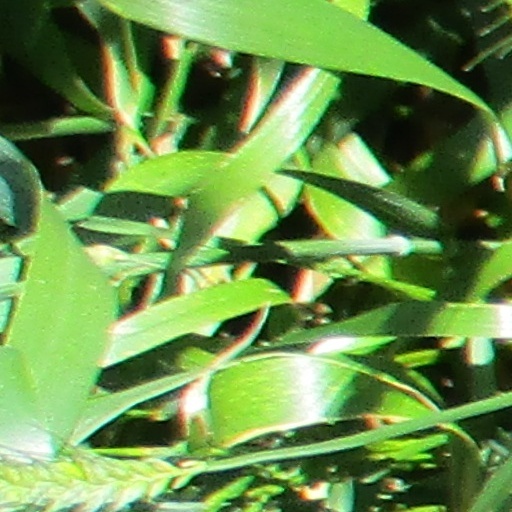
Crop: wheat